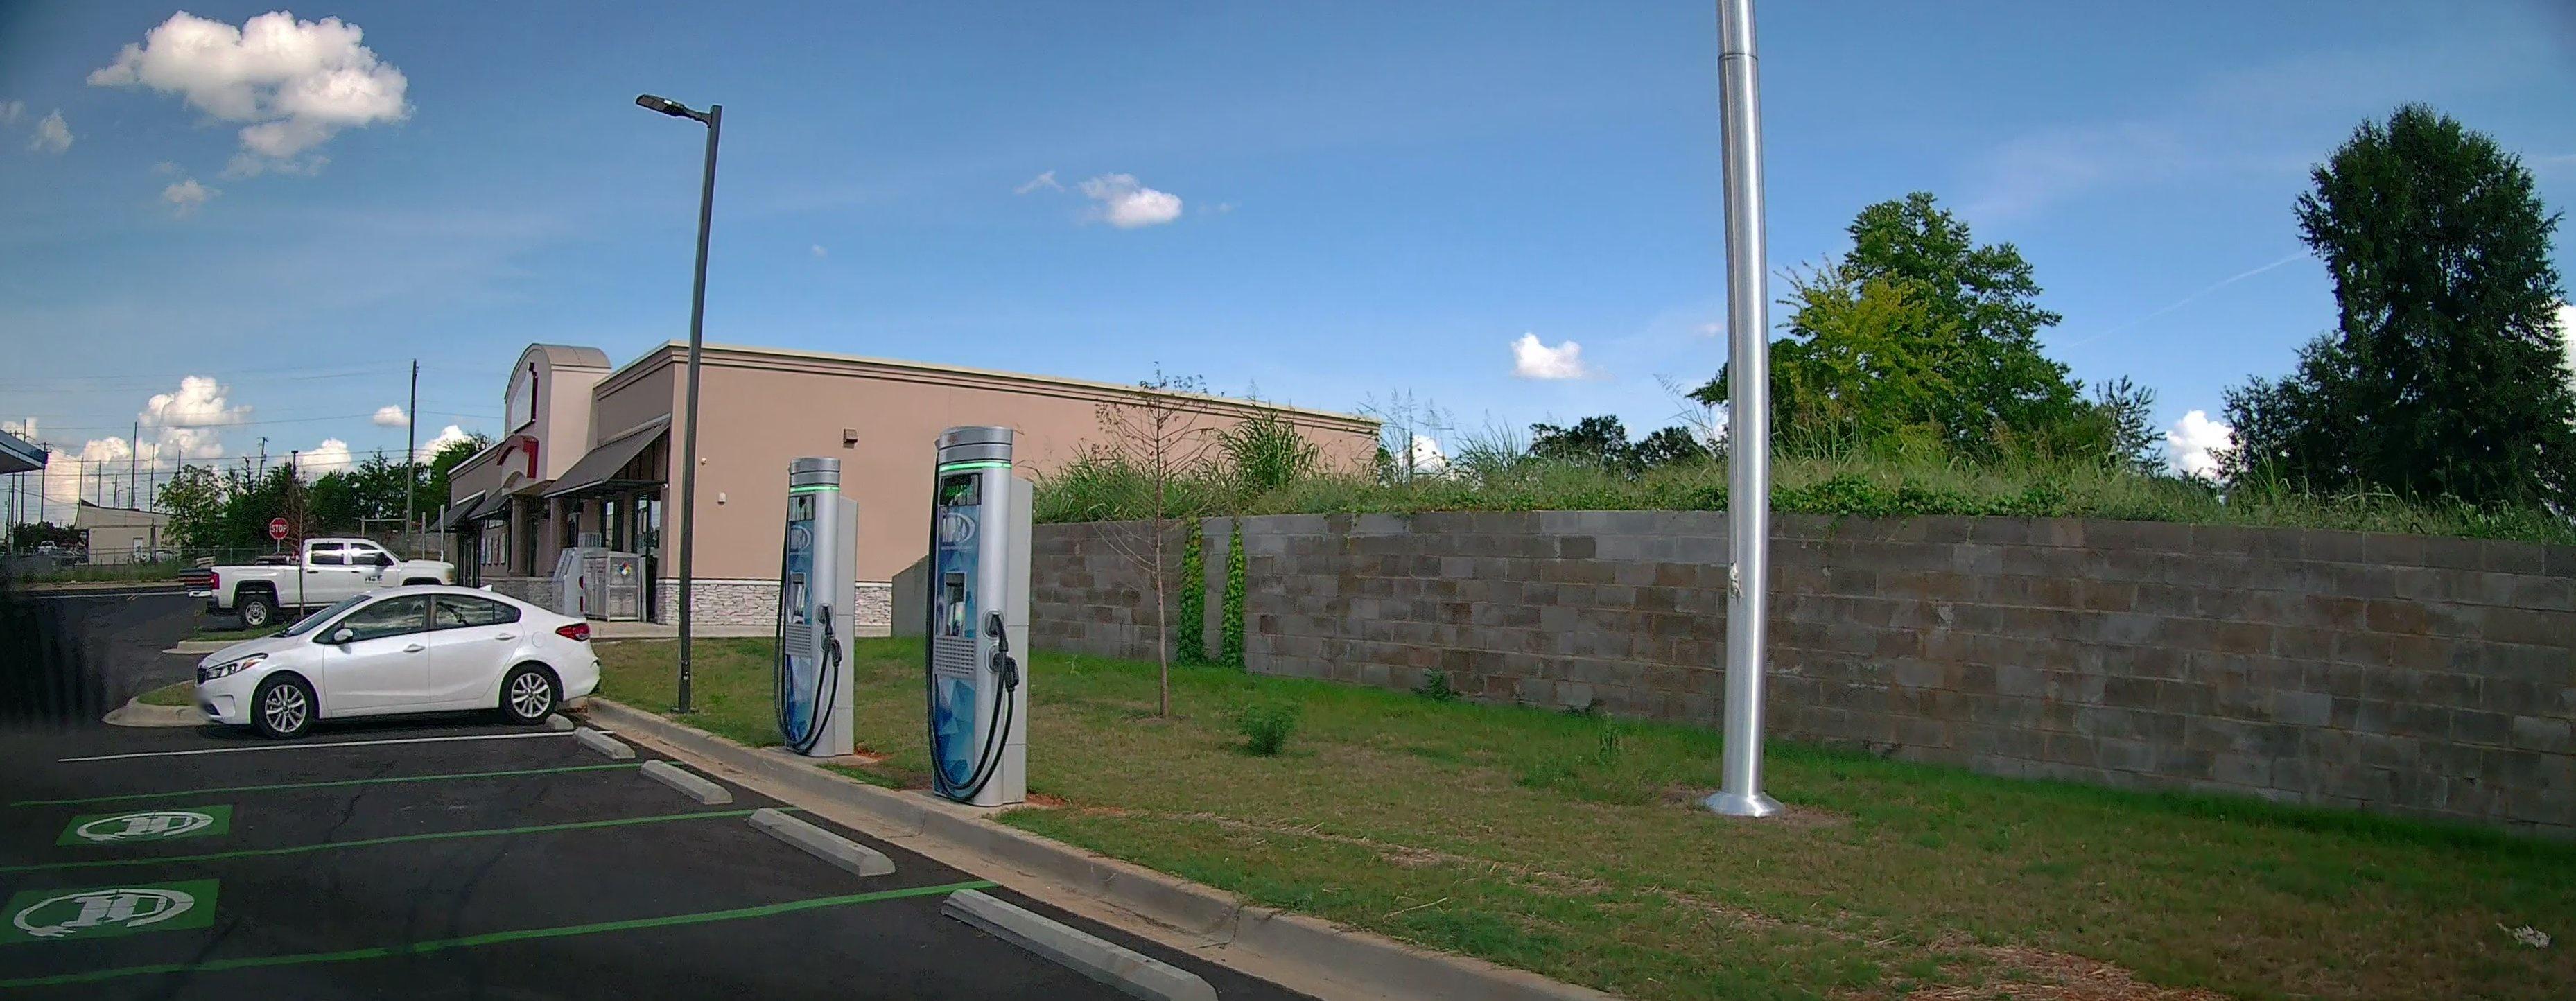
Feature: EV Charger
State: Alabama
Country: United States